The Toxic Avenger (1984 film)

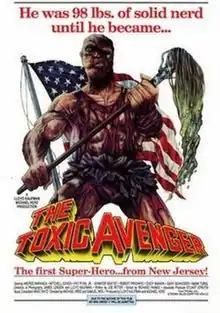
Theatrical release poster

The Toxic Avenger is a 1984 American superhero black comedy splatter film produced and directed by Michael Herz and Lloyd Kaufman (the latter credited as Samuel Weil for directing) from a screenplay by Joe Ritter, based on a story by Kaufman. The film was produced and released by Troma Entertainment. It is the first installment in "The Toxic Avenger" film series and generated a media franchise.